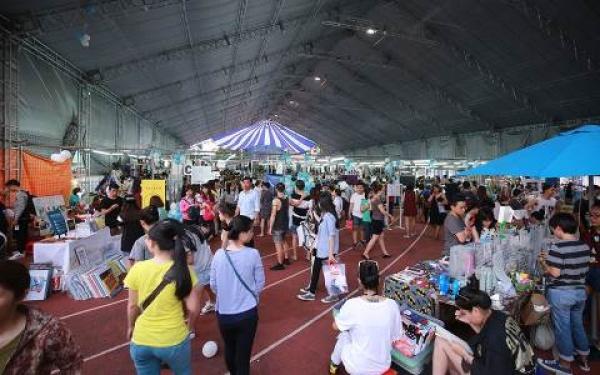
có đông người đang xuất hiện ở bên trong hội chợ